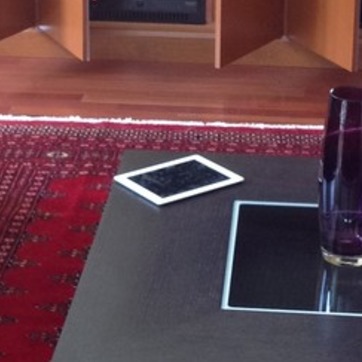
Material: paper